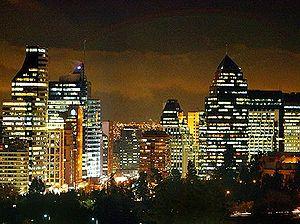
La démographie du Chili est l’ensemble des données et études concernant la population chilienne.
Sanhattan, est le nom donné par les habitants de Santiago au secteur est de la capitale qui comprend les communes de Providencia, Las Condes et Vitacura. Ces communes possèdent un grand nombre d'édifices modernes de bureaux. Il est devenu le centre financier de la capitale depuis les années 1990 déplaçant le centre traditionnel situé dans le centre de la capitale.
Le Chili, en forme longue république du Chili, en espagnol : Chile, ou República de Chile, est un pays d’Amérique du Sud partageant ses frontières avec le Pérou et la Bolivie au nord d'une part, et l’Argentine au nord-est, à l'est et au sud-est d'autre part, et dont le territoire forme une étroite bande allant du désert d'Atacama jusqu'au cap Horn. L'île de Pâques, située à 3 000 kilomètres de Valparaíso dans l'océan Pacifique, fait partie du Chili depuis 1888. La superficie du pays est de 756 102 km². Le gouvernement revendique aussi une possession sur le continent Antarctique : le Territoire chilien de l'Antarctique correspond aux longitudes 53° W et 90° W et est situé au sud du soixante-cinquième parallèle sud.